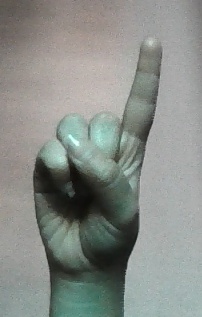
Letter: bb